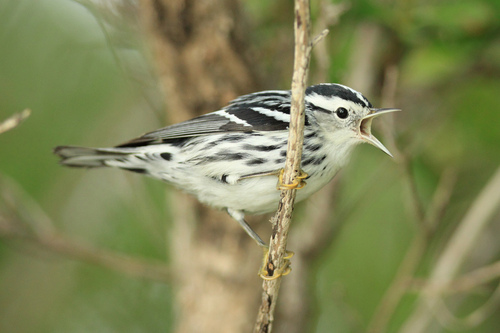
bird with large mouth, black and beige feathers on the body, and long beak.
a small bird with a white belly, and a small billbird has striped body feathers, white breast feather, and long beak
this is a bird with a white breast, black striped head and side and long pointy white beak.
this is a small, white bird with black stripes on the sides, crown, and wingbars.
this bird has wings that are black and white with a white bellythe small bird has a large black eye, with a black and gray striped back and nape.
this bird is grey with black and has a long, pointy beak.
this particular bird has a belly that is white with black spots
this bird has a grey and white crown, grey and white primaries, and a white belly.
Species: Black And White Warbler